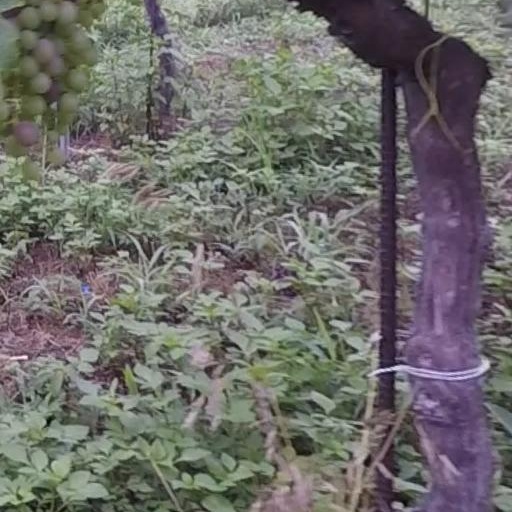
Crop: grape